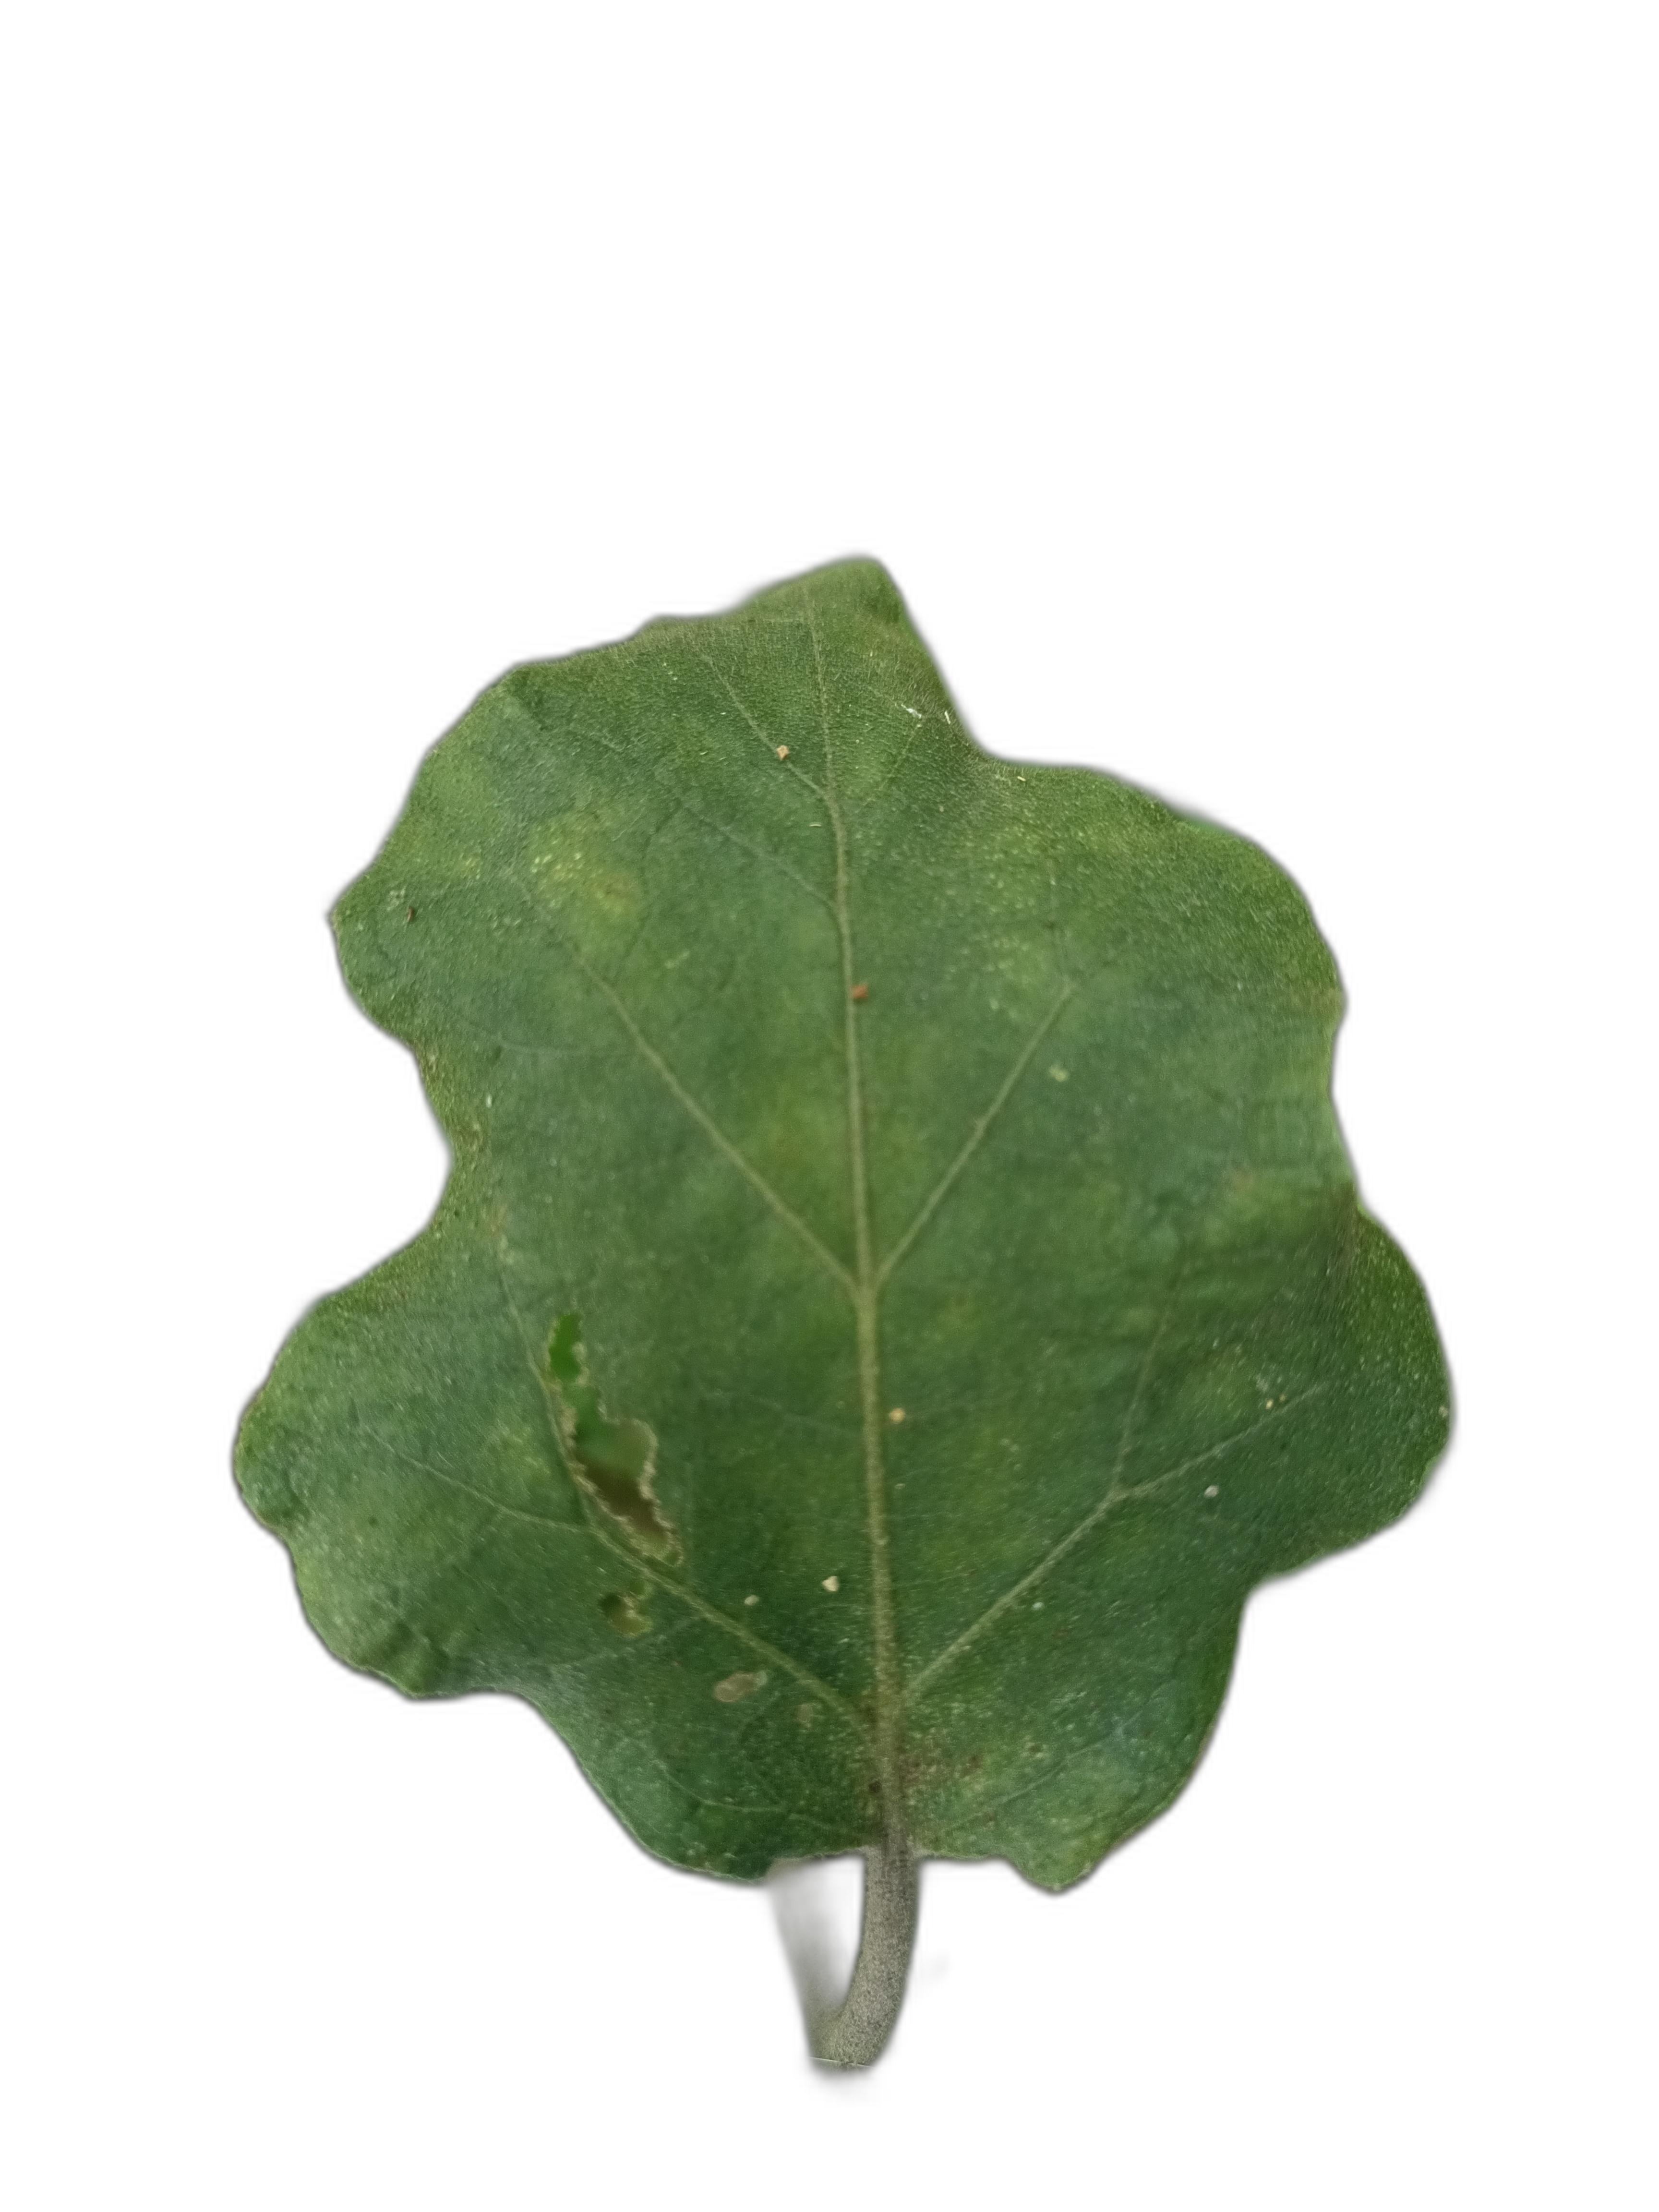
Label: Insect Pest Disease